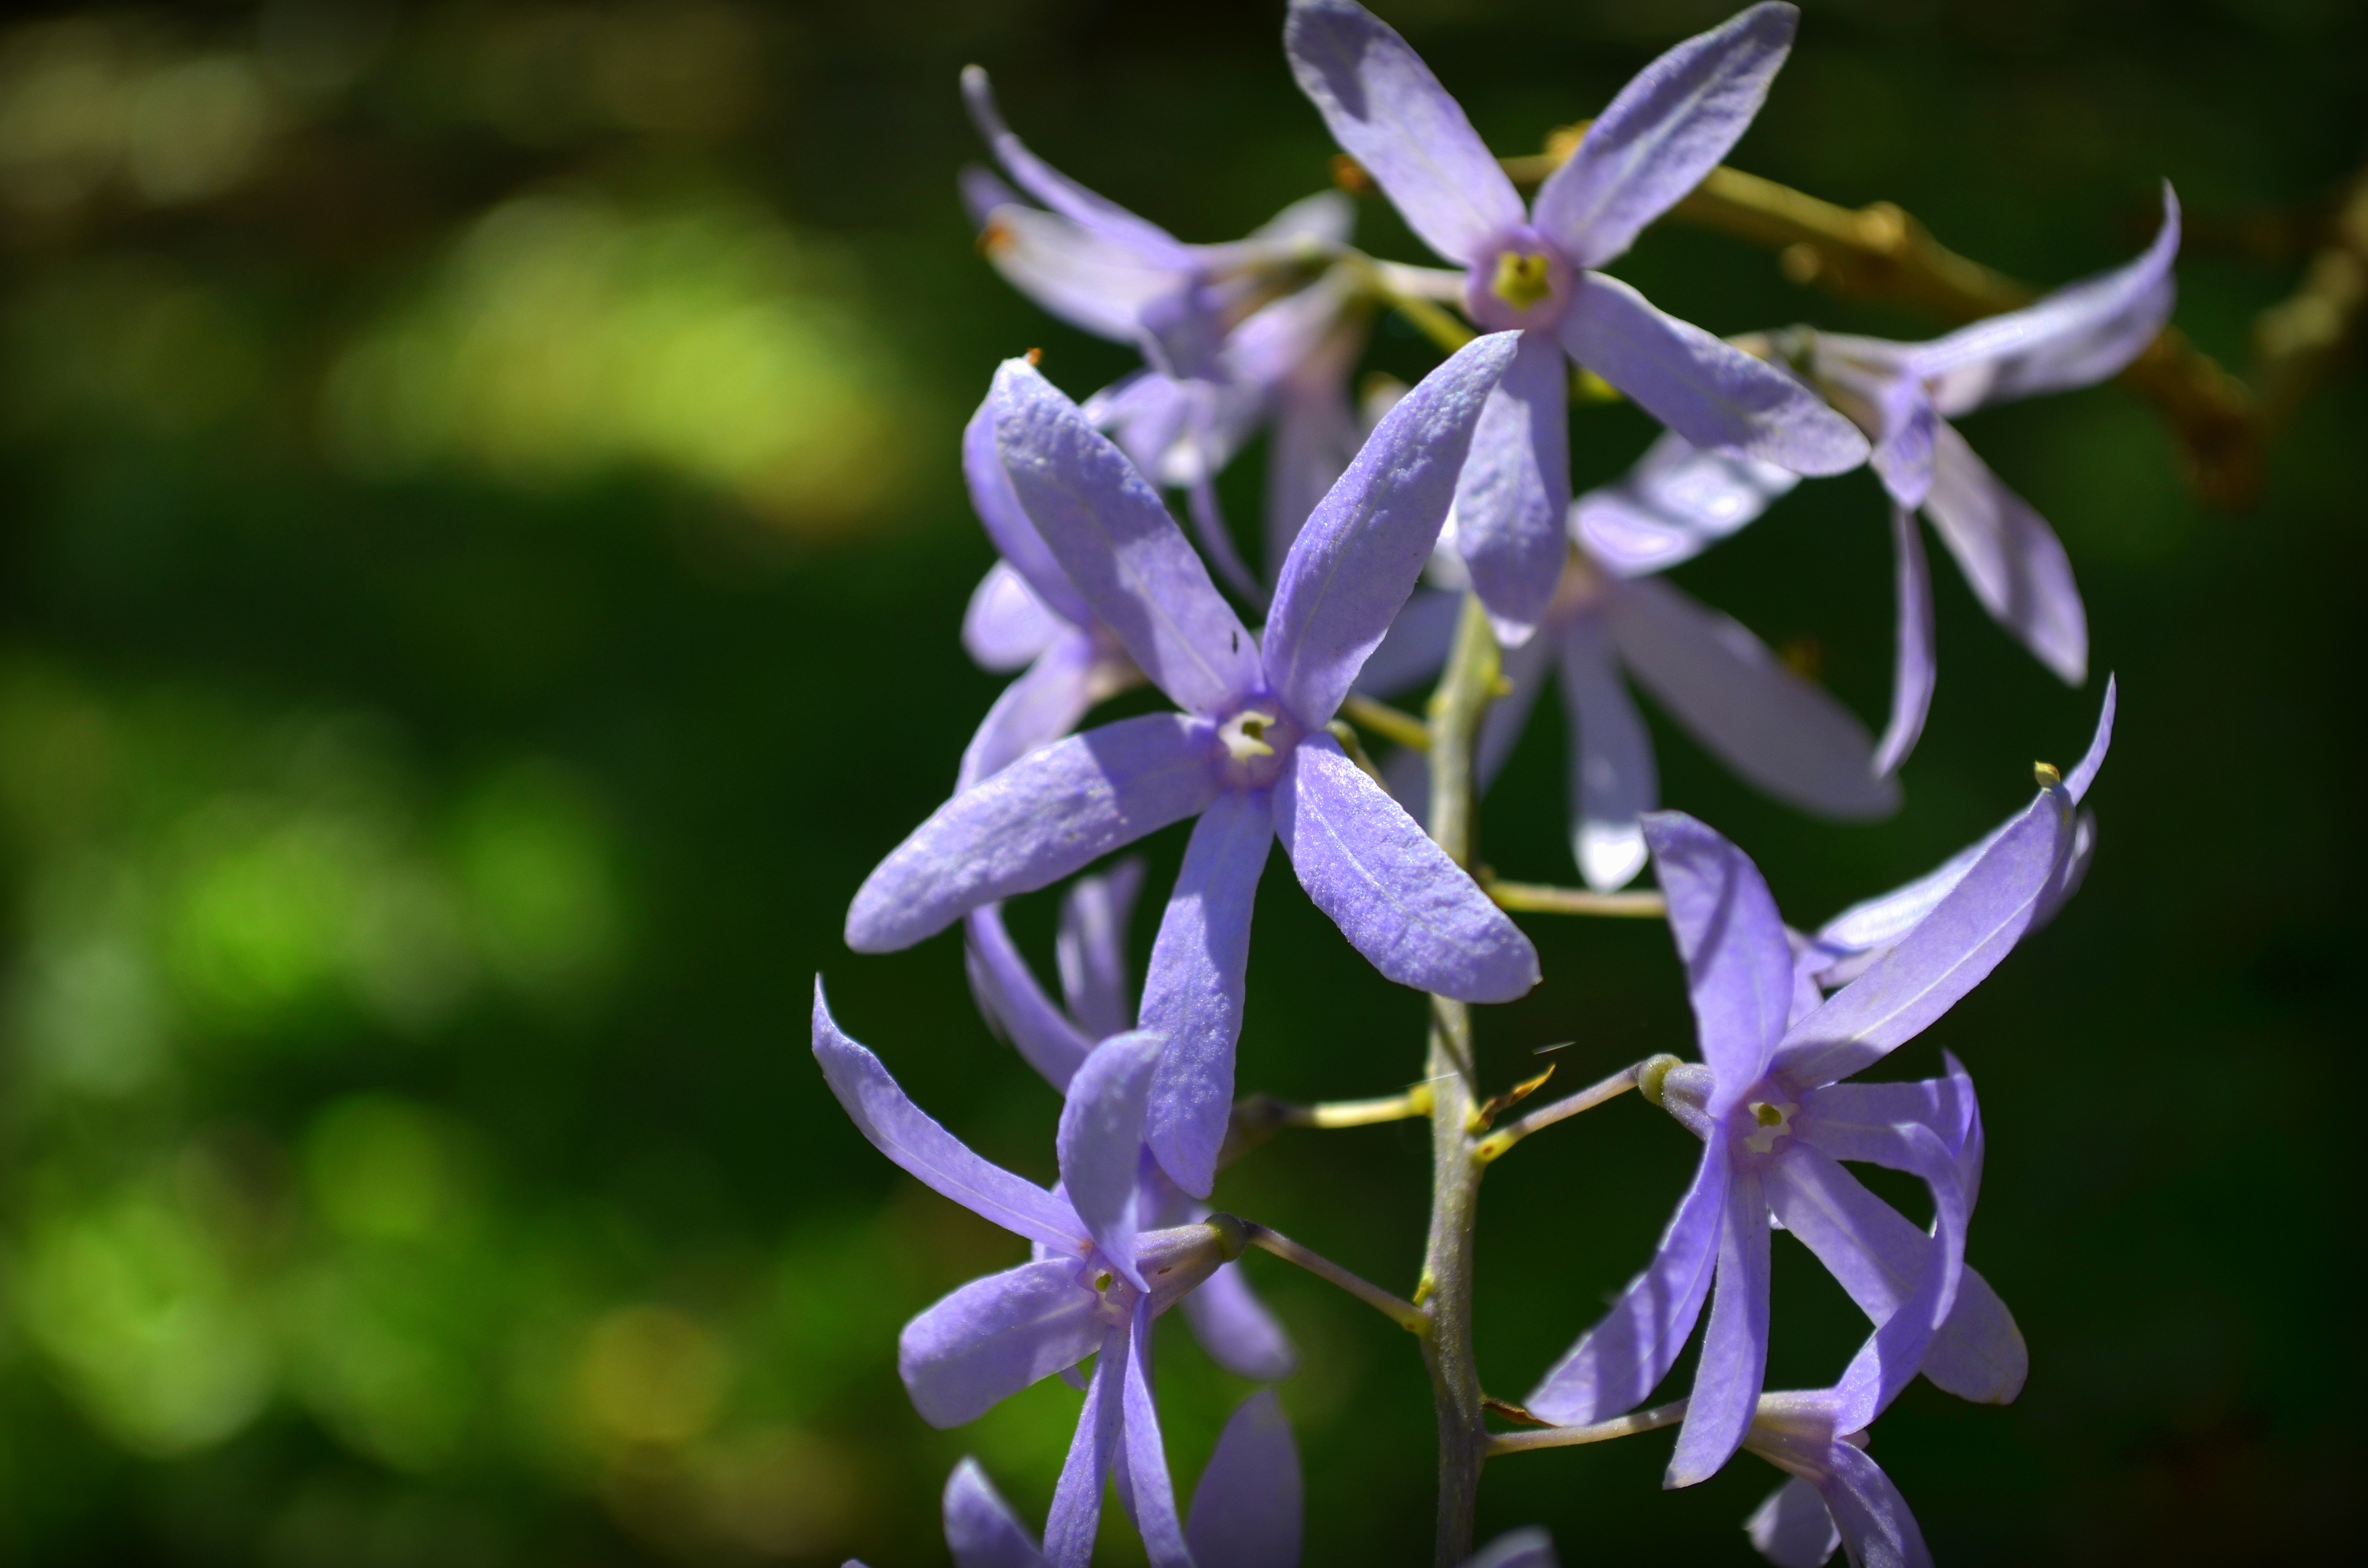
blossom, plant, flower, macro, botany, flora, wildflower, flor, plantas, argentina, misiones, scilla, macro photography, flowering plant, dendrobium, land plant